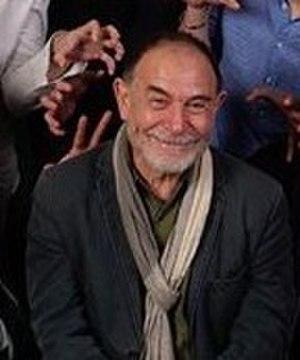
Lorenzo Mattotti au festival international du film d'animation d'Annecy 2019.
Le Festival international du film d'animation d'Annecy 2019, 43ᵉ édition du festival, se déroule du 10 au 15 juin 2019. Le pays à l'honneur lors de cette édition est le Japon.